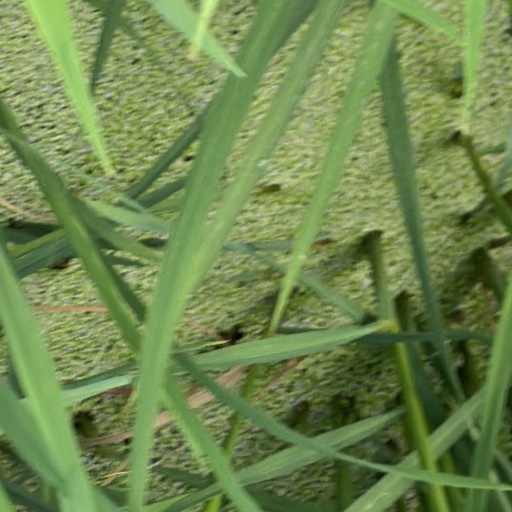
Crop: rice